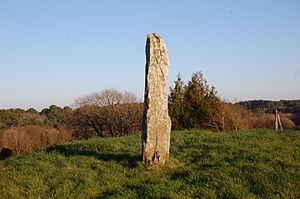
Menhir sur tumulus, sud-Morbihan
Le tumulus de Crucuny est une tombe à chambre de Carnac, dans le Morbihan en France.